Ponnier D.III

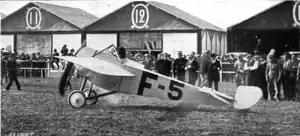
Emile Védrines in the D.III at Rheims for the Gordon-Bennett race

The Ponnier D.III was a French monoplane racing aircraft, designed to compete in the 1913 Gordon Bennett Trophy race. It finished a close second.